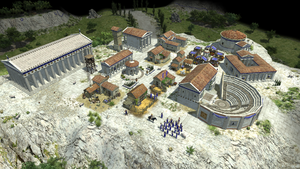
Capture d'écran du jeu vidéo 0 A.D. montrant les unités et les bâtiments de la faction des Athéniens.
0 A.D. - Empires Ascendant, est un jeu vidéo de stratégie en temps réel historique en 3D développé et édité par Wildfire Games. Le titre du jeu fait référence à une année zéro fictive du calendrier grégorien, une commodité qui permet de faire coexister des civilisations qui ne se sont parfois pas rencontrées en réalité.